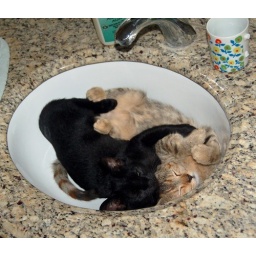
Snoozin' in the bathroom sink